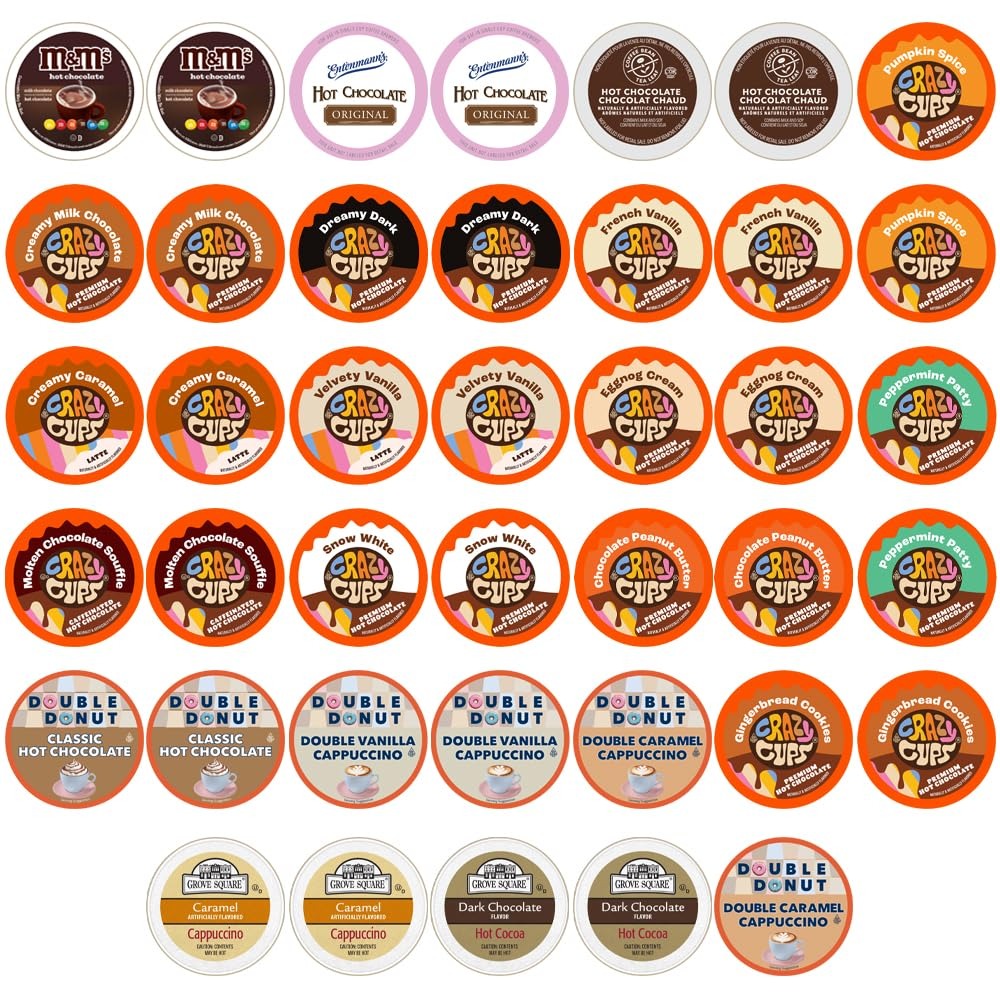
Item Name: Crazy Cups Cappuccino & Hot Chocolate Variety Pack, Including Flavored Hot Chocolate & Cappuccino Coffee for Keurig K Cup Machines, Coffee Gift Set, Hot Chocolate Gift Set, 40 Count(Pack of 1)
Bullet Point 1: TOP BRANDS AND FLAVORS: Enjoy a unique assortment of flavored hot cocoa and brands like CBTL, Grove Square, Crazy Cups, Double Donut and more! This hot chocolate & cappuccino variety pack also includes flavored hot chocolate - It's the ideal gift!
Bullet Point 2: CAPPUCCINO & HOT CHOCOLATE GIFT SETS: With a large blend of hot cocoa pods and cappuccino pods you can enjoy new flavor experiences every day! This hot cocoa & coffee pods variety pack is a hot chocolate gift set the whole family can enjoy!
Bullet Point 3: FLAVORED HOT CHOCOLATE: This assortment includes many flavored hot chocolate pods! Enjoy the chocolate variety of salted caramel hot chocolate or peppermint hot chocolate! Cappuccino flavors include vanilla, caramel cappuccino & more!
Bullet Point 4: INCREDIBLE CAPPUCCINOS: Experience the best grove square has to offer with grove square cappuccinos. Included are: grove square caramel cappuccinos, grove square hazelnut cappuccinos and grove square french vanilla cappuccinos.
Bullet Point 5: COFFEE PODS FOR KEURIG: Our cappuccino and flavored hot chocolate variety pack is compatible with coffee machines that brew hot chocolate k cups including the Keurig 2.0 brewer. K cups is a registered trademark of Keurig. Not affiliated with Keurig.
Value: 40.0
Unit: Count

Price: 21.99